UnitingWorld

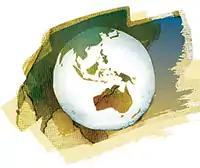
The UnitingWorld logo

UnitingWorld is the international aid and partnerships agency of the Uniting Church in Australia, based in Sydney Australia.